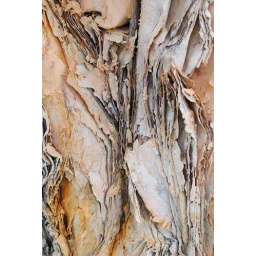
Bark of a paper tree in Perth, Western Australia.